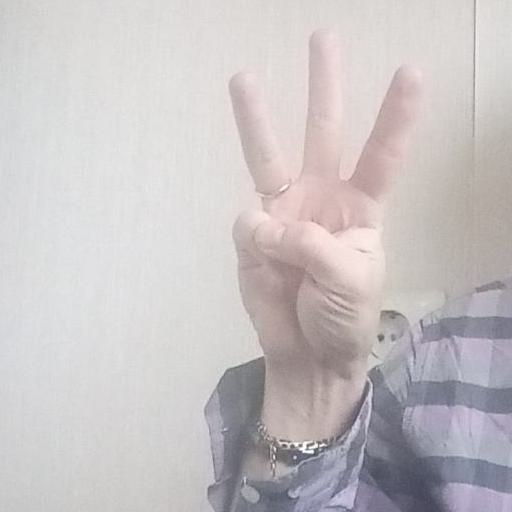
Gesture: three